Lilium

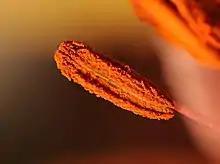
Stamen of lilium

The flowers are large, often fragrant, and come in a wide range of colors including whites, yellows, oranges, pinks, reds and purples. Markings include spots and brush strokes. The plants are late spring- or summer-flowering. Flowers are borne in racemes or umbels at the tip of the stem, with six tepals spreading or reflexed, to give flowers varying from funnel shape to a "Turk's cap". The tepals are free from each other, and bear a nectary at the base of each flower. The ovary is 'superior', borne above the point of attachment of the anthers. The fruit is a three-celled capsule.